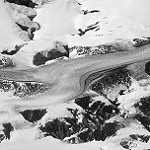
Label: B & W